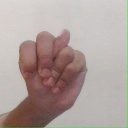
अक्षर: न